Kalervo Kummola

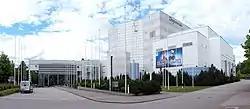
External view of building clad in white and silver siding, surrounded by flagpoles and greenery

Kummola served as chairman of the Tampere chamber of commerce from 1993 to 2017, was chairman of the Vierumäki Country Club from 2006 to 2017, and served as vice-chairman of the School of Art and Communication at the Tampere University of Applied Sciences. From 2004 to 2011, he was the chief executive officer of the entertainment and convention facility, Tampere Hall. He helped organize European Union meetings at the hall, and envisioned a multi-purpose centre expansion next to the Sorsapuisto for major events including World Championships.